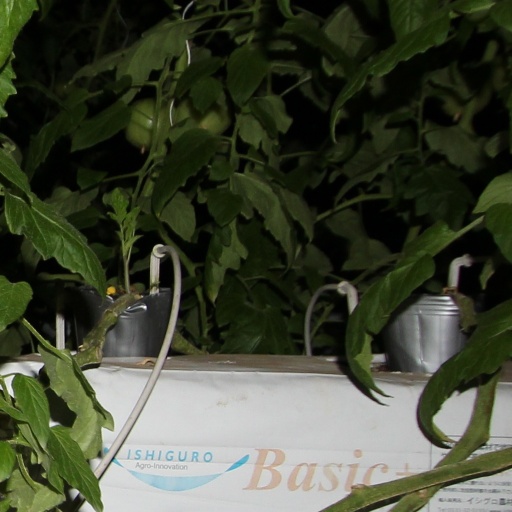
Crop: tomato